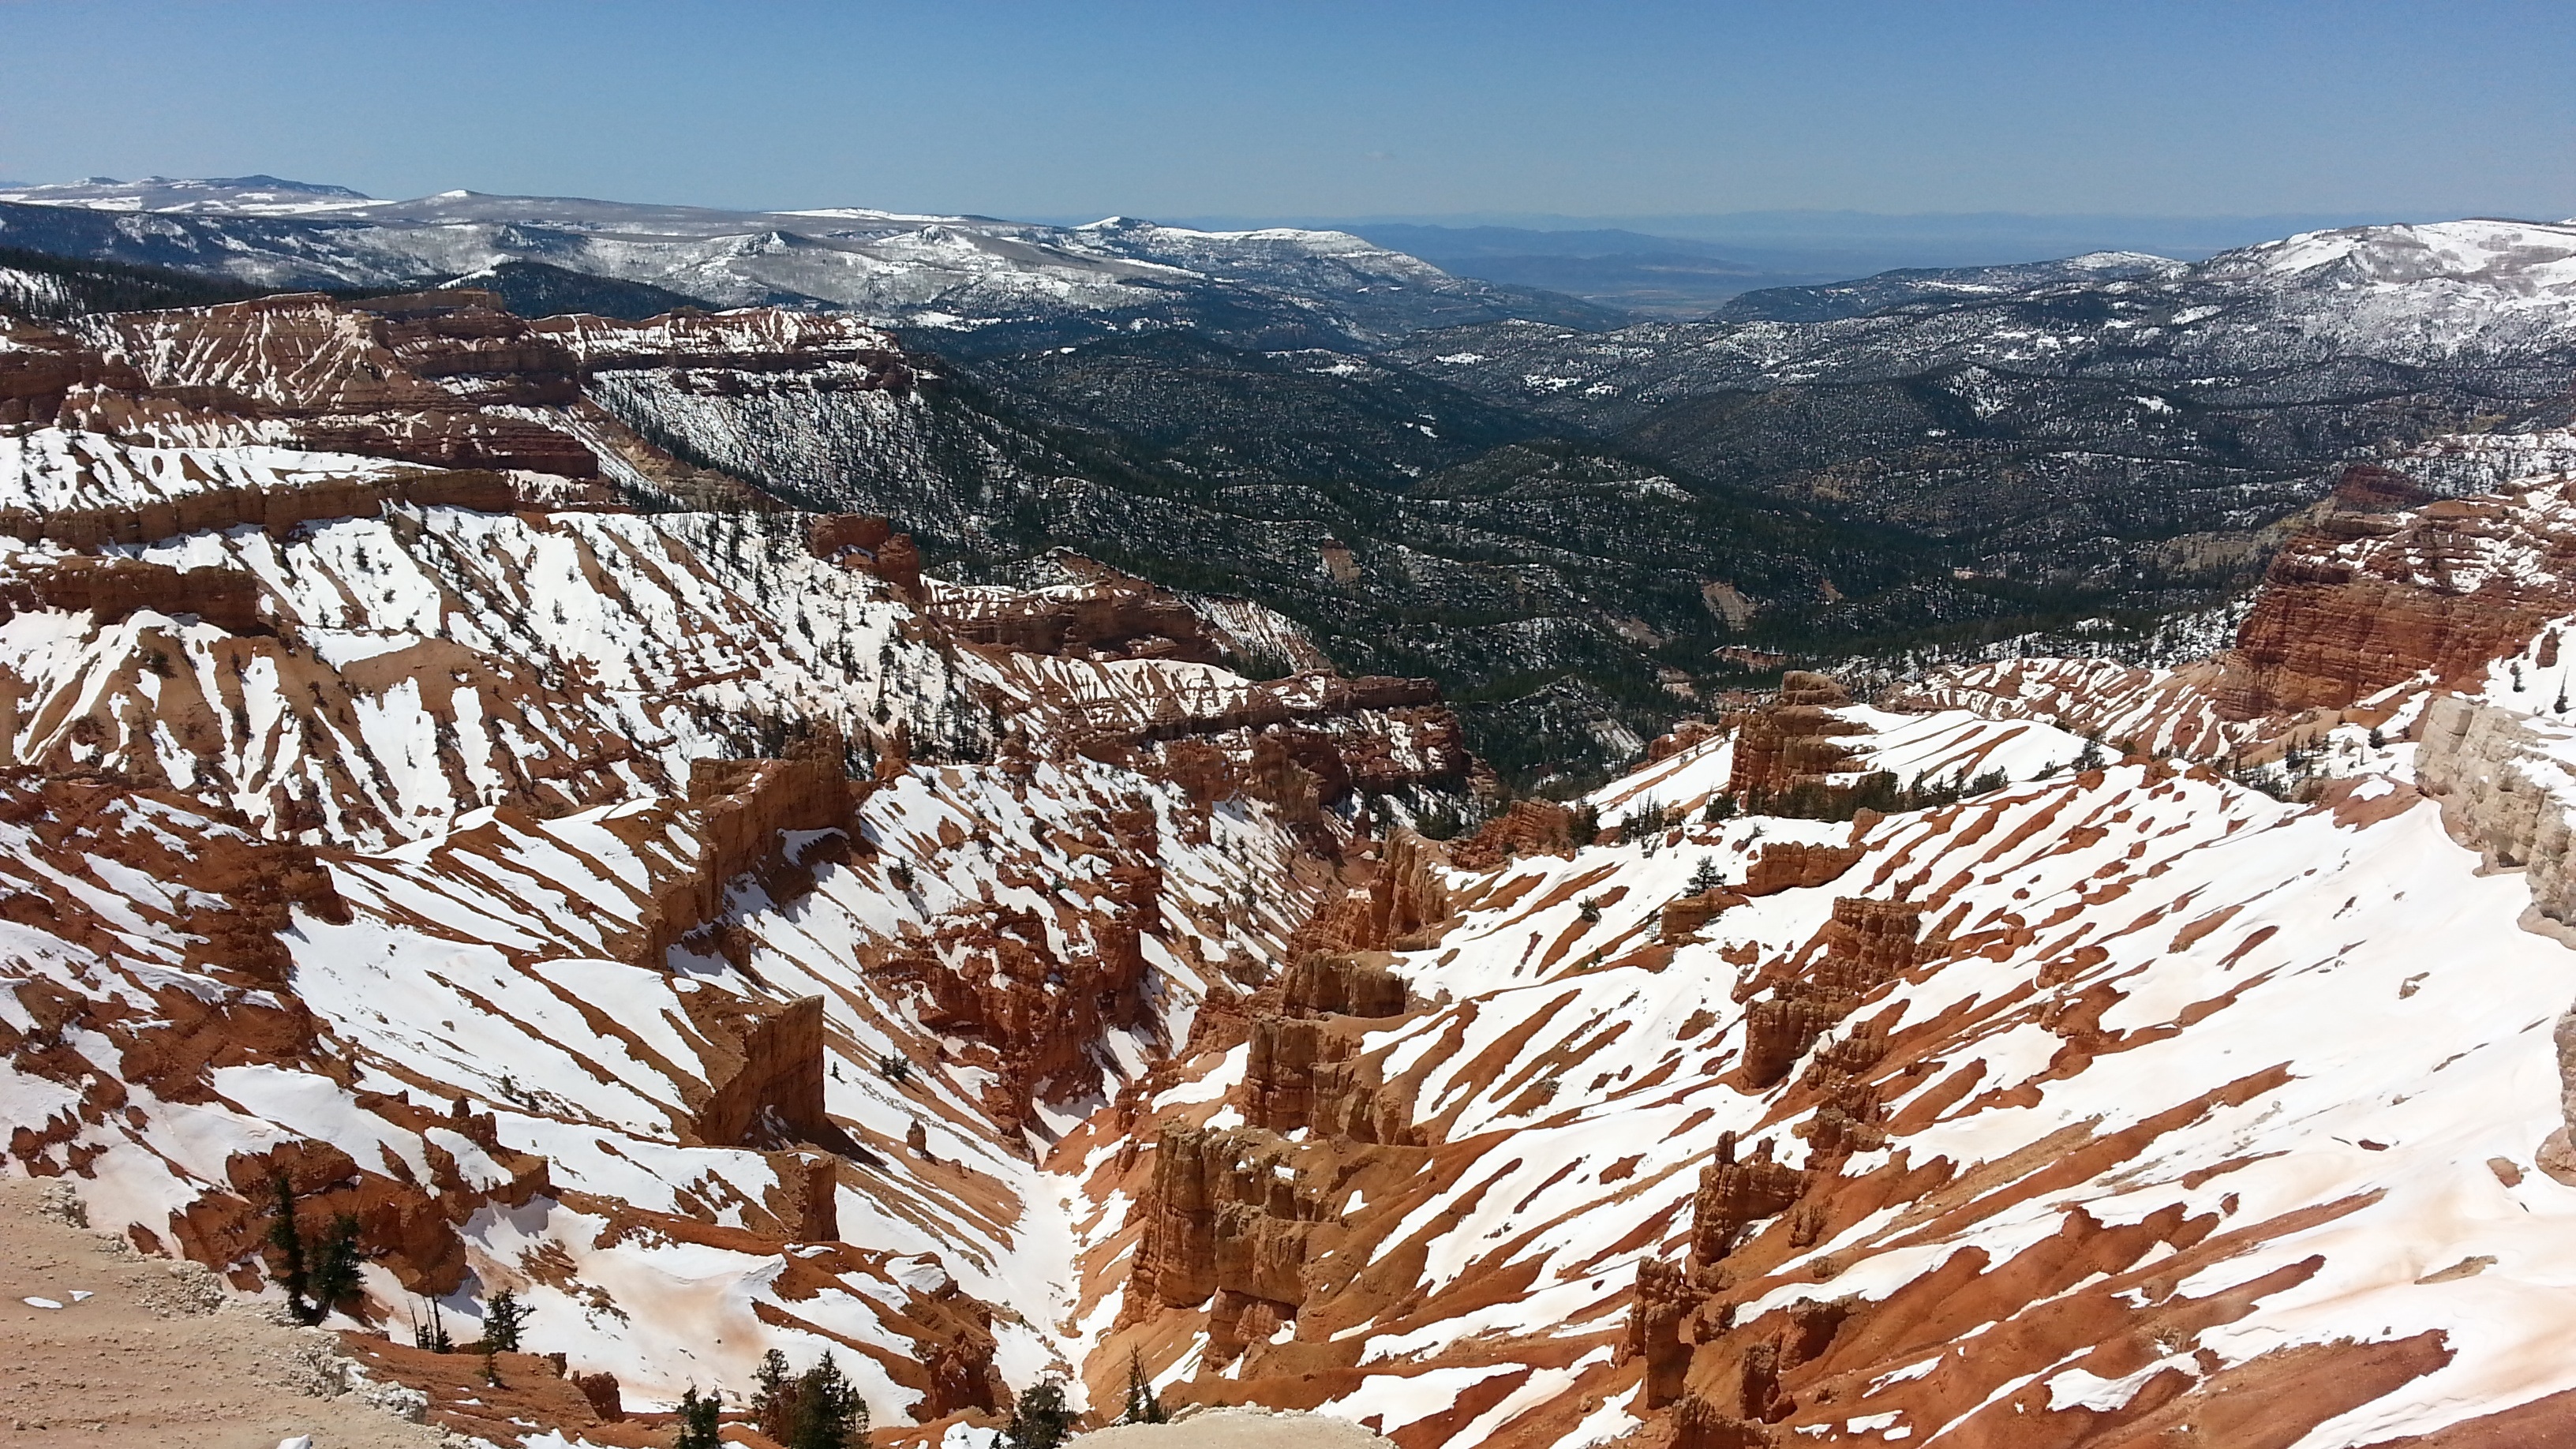
landscape, nature, mountain, snow, winter, sandstone, mountain range, scenic, park, season, ridge, summit, national, geology, utah, plateau, bryce canyon, landform, geographical feature, mountainous landforms, geological phenomenon